United States–Africa Leaders Summit 2022

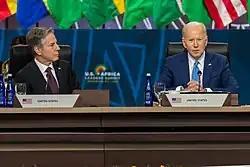
Biden delivers remarks

The United States–Africa Leaders Summit 2022 was an international conference held in Washington, D.C., from December 13–15, 2022. The summit was hosted by United States President Joe Biden, and attended by leaders from 49 African states, as well as the head of the African Union Commission.